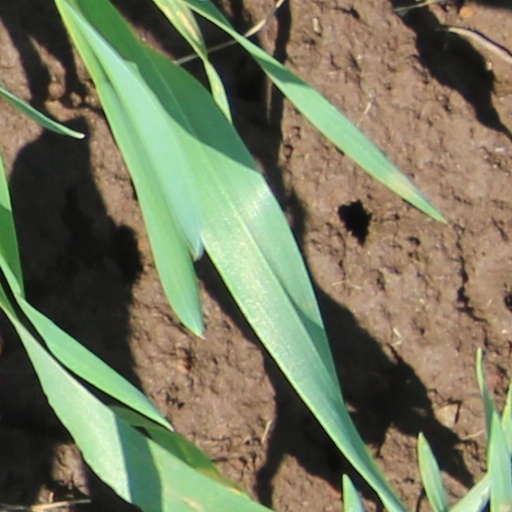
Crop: wheat